Italian Football League

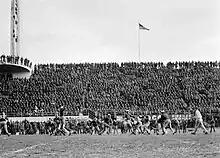
Spaghetti Bowl, American football bowl game played in Florence, Italy, on 1 January 1945

In Italy, the first American football game took place in Genoa on 27 November 1913 when the teams of the USS Connecticut and USS Kansas faced each other, two of the 14 ships of the American Great White Fleet temporarily docked in the Ligurian port during an exercise cruise in the Mediterranean Sea. USS Connecticut won 17–6.